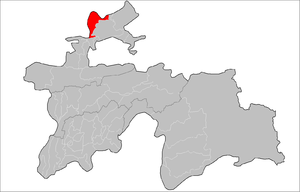
Le beylicat de Mastchoh est un micro-État établi par Sayyid Ahmad-xoʻja Ovliyoxoʻja Eshon oʻgʻli autour de la ville de Mastchoh, aujourd'hui au Tadjikistan, entre 1920 et 1923. L'État combat alors au côté des Armées blanches et des basmatchis.